Front crawl

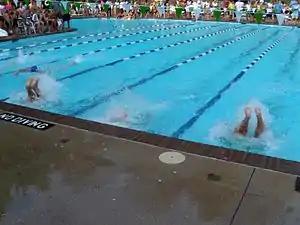
Swimmers turning during a front crawl race

The front crawl swimmer uses a tumble turn (also known as a "flip turn") to reverse directions in minimal time. The swimmer swims close to the wall as quickly as possible. In the swimming position with one arm forward and one arm to the back, the swimmer does not recover one arm, but rather uses the pull/push of the other arm to initialize a somersault with the knees straight to the body. At the end of the somersault the feet are at the wall, and the swimmer is on his or her back with the hands over the head. The swimmer then pushes off the wall and turns to lie on their stomach. After a brief gliding phase, the swimmer starts with either a flutter kick or a butterfly kick before surfacing no more than 15 m from the wall. This may include six kicks to make it ideal.